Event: Nepal Earthquake
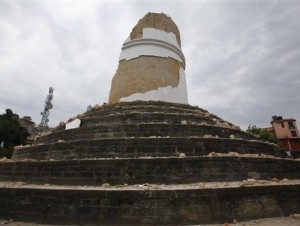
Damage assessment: damage